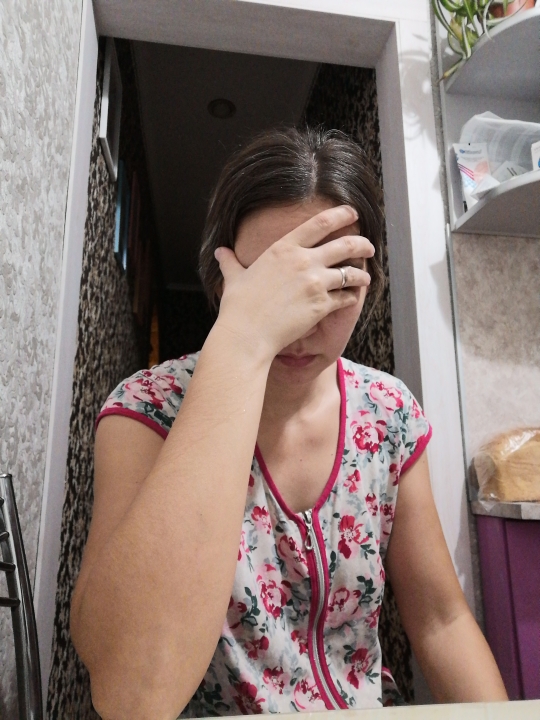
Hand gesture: no_gesture